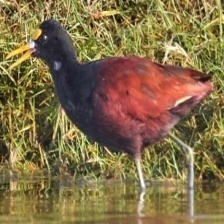
Species: NORTHERN JACANA
Scientific name: JACANA SPINOSA